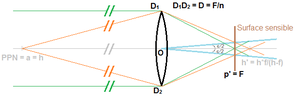
Tracé des rayons optiques dans le cas d'une mise à point à l'infini, pour le calcul de l'hyperfocale (qui est alors le premier plan net).
En optique et en photographie, la distance hyperfocale – souvent remplacée par le substantif hyperfocale – est une distance liée à la profondeur de champ qui peut être définie de deux manières légèrement différentes.